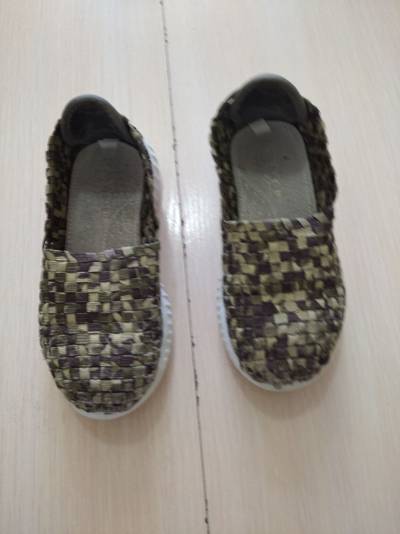
Waste category: shoes